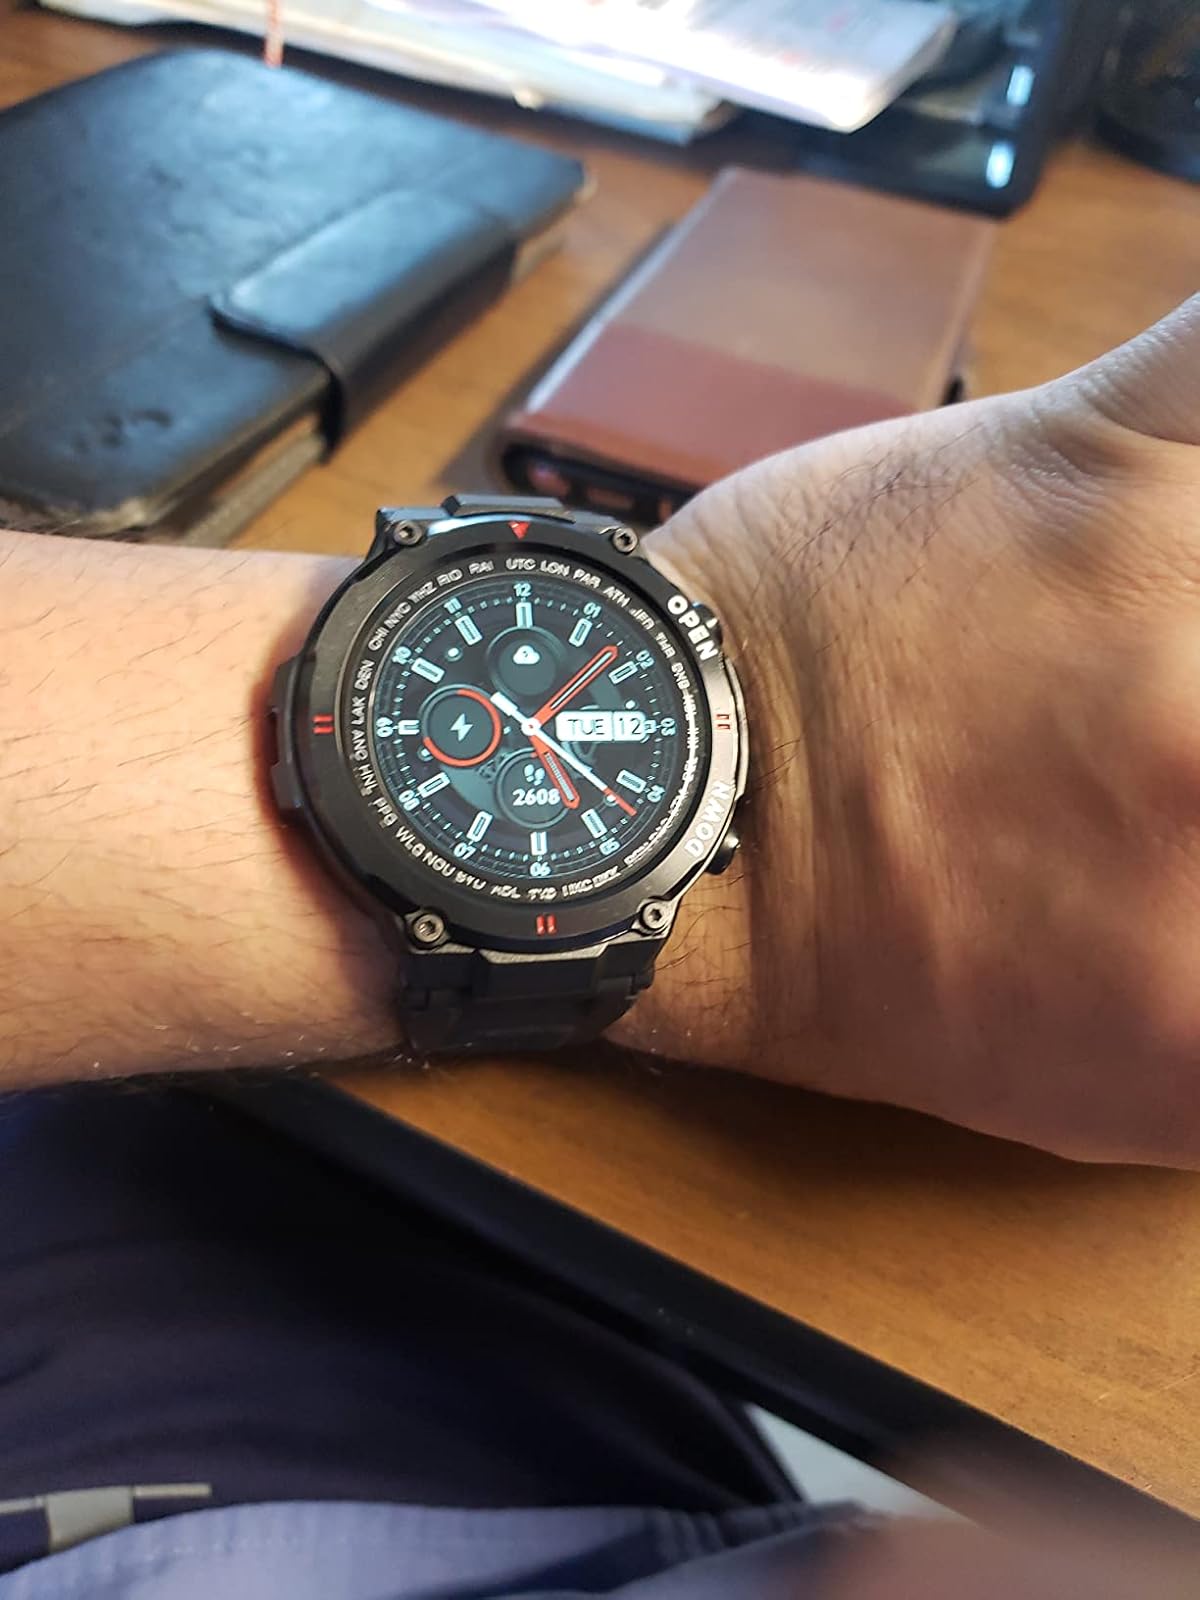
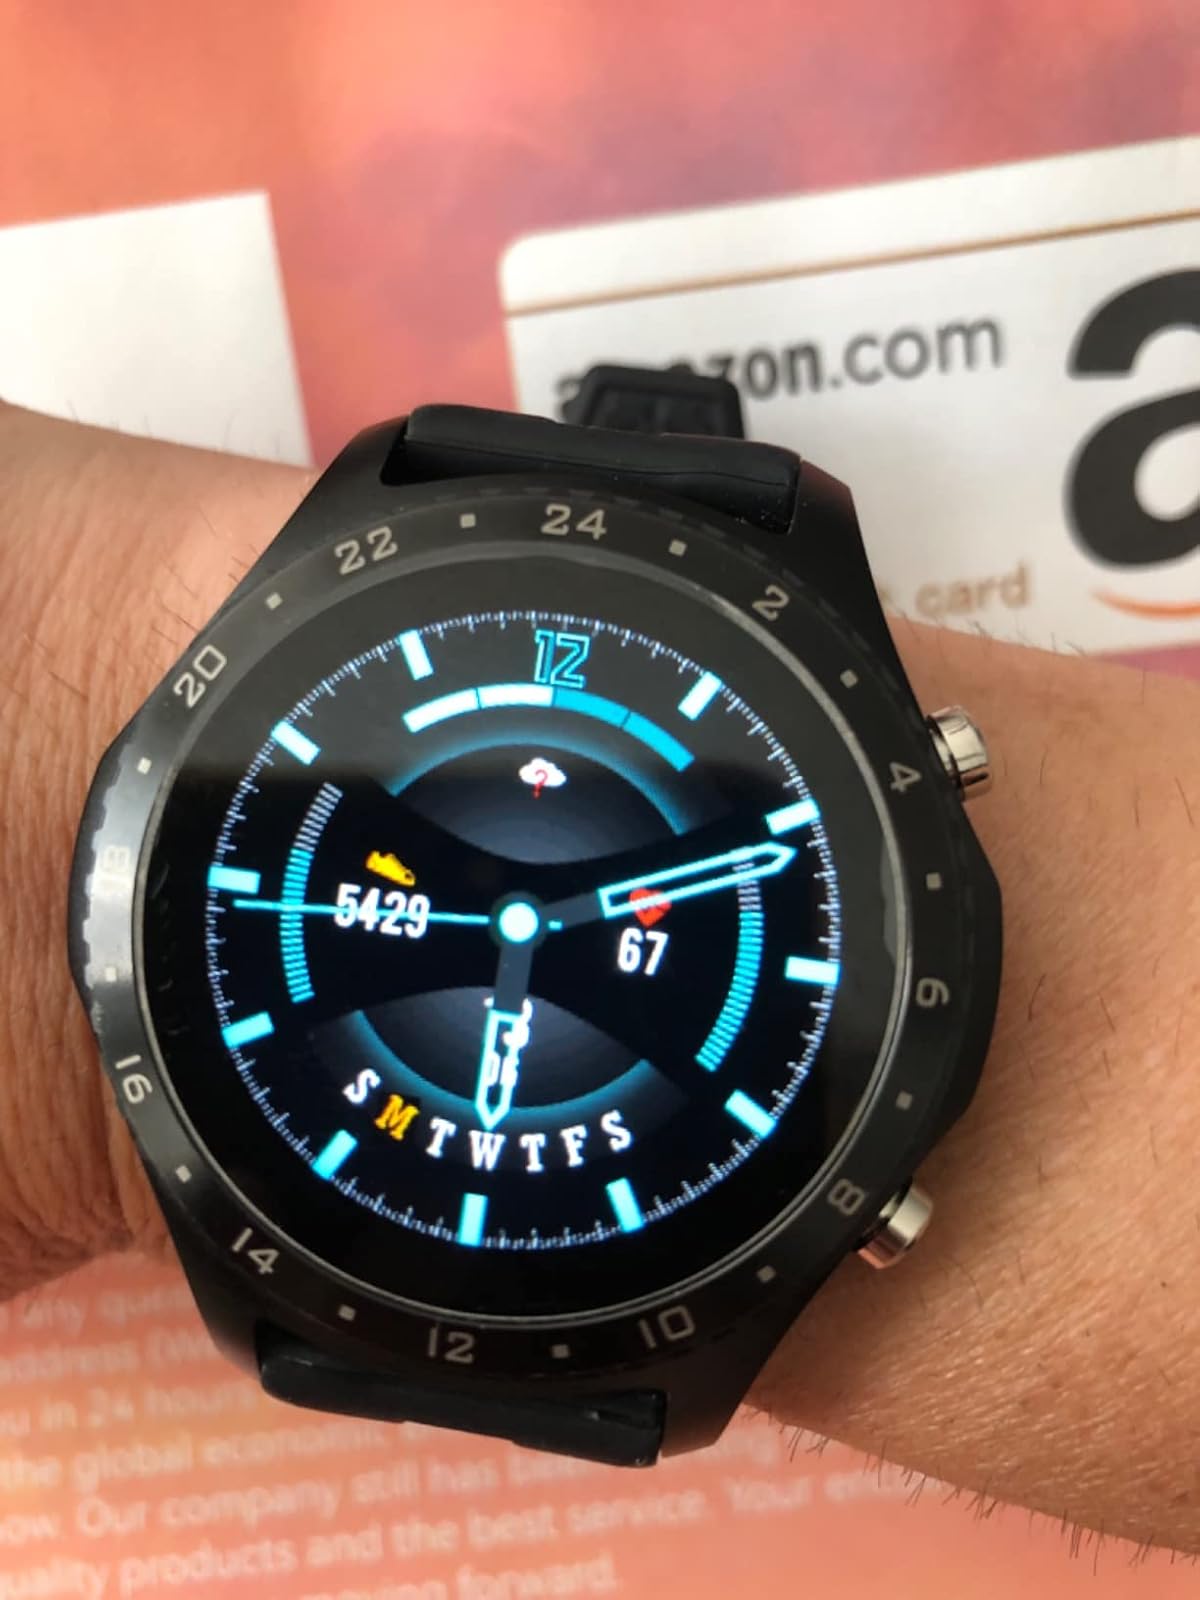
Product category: smartwatch
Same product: no